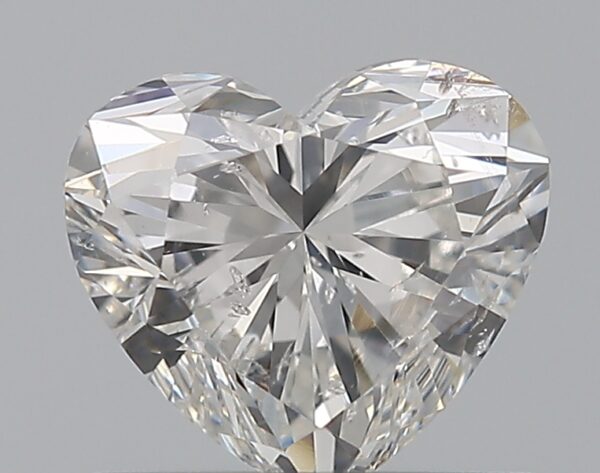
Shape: heart
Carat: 0.72
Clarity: SI2
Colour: F
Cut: EX
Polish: EX
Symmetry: VG
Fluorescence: M
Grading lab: GIA
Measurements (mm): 5.44 x 6.04 x 3.67